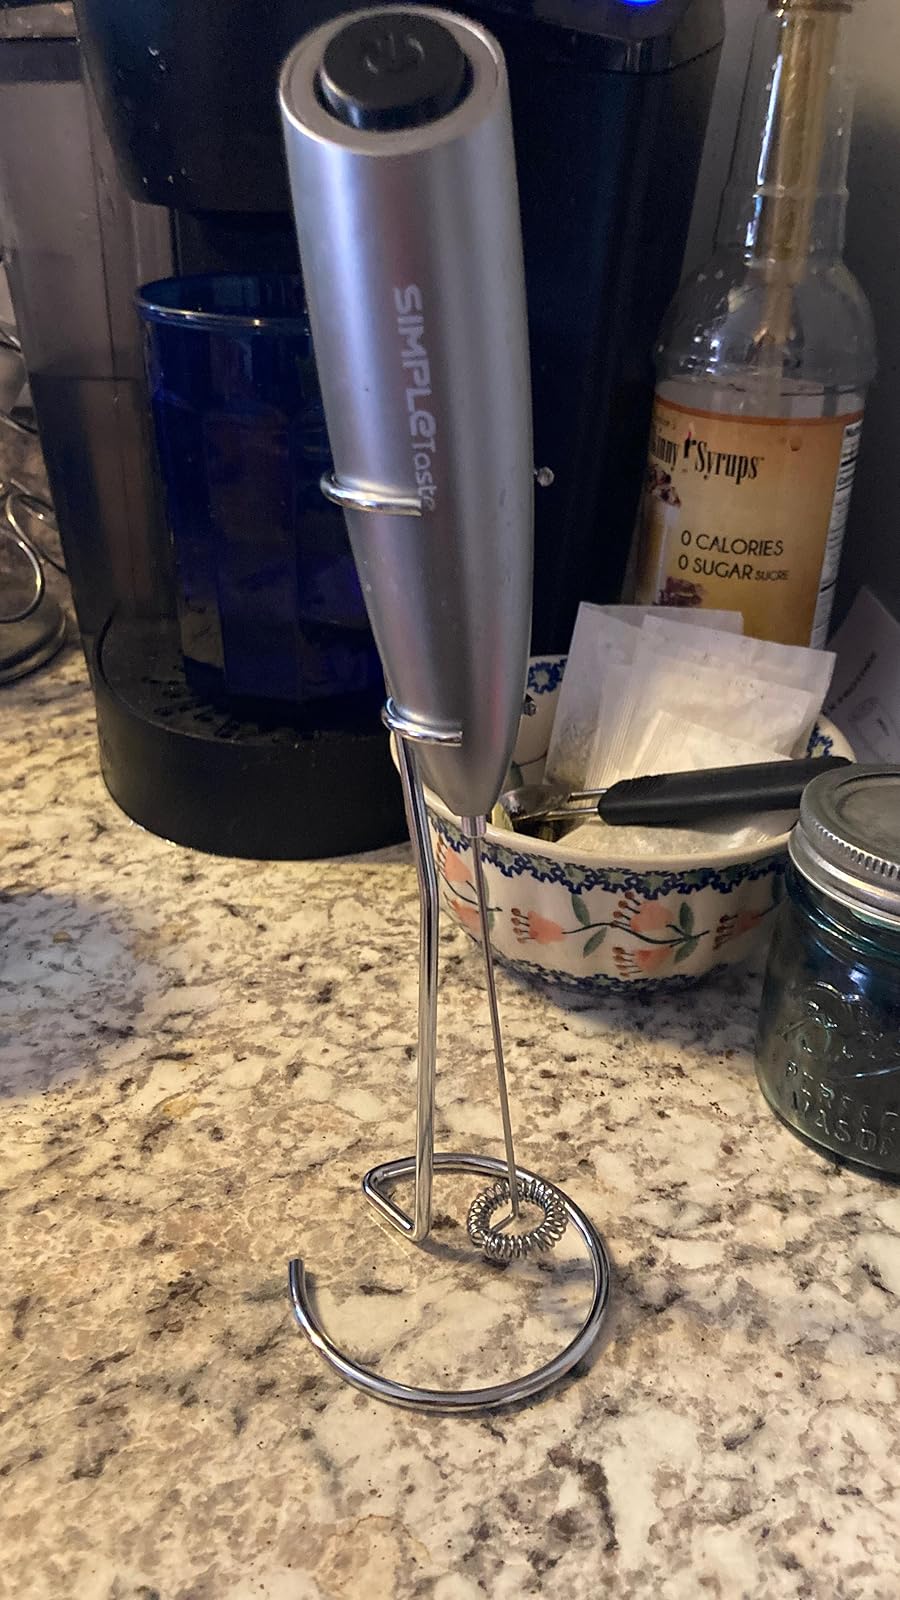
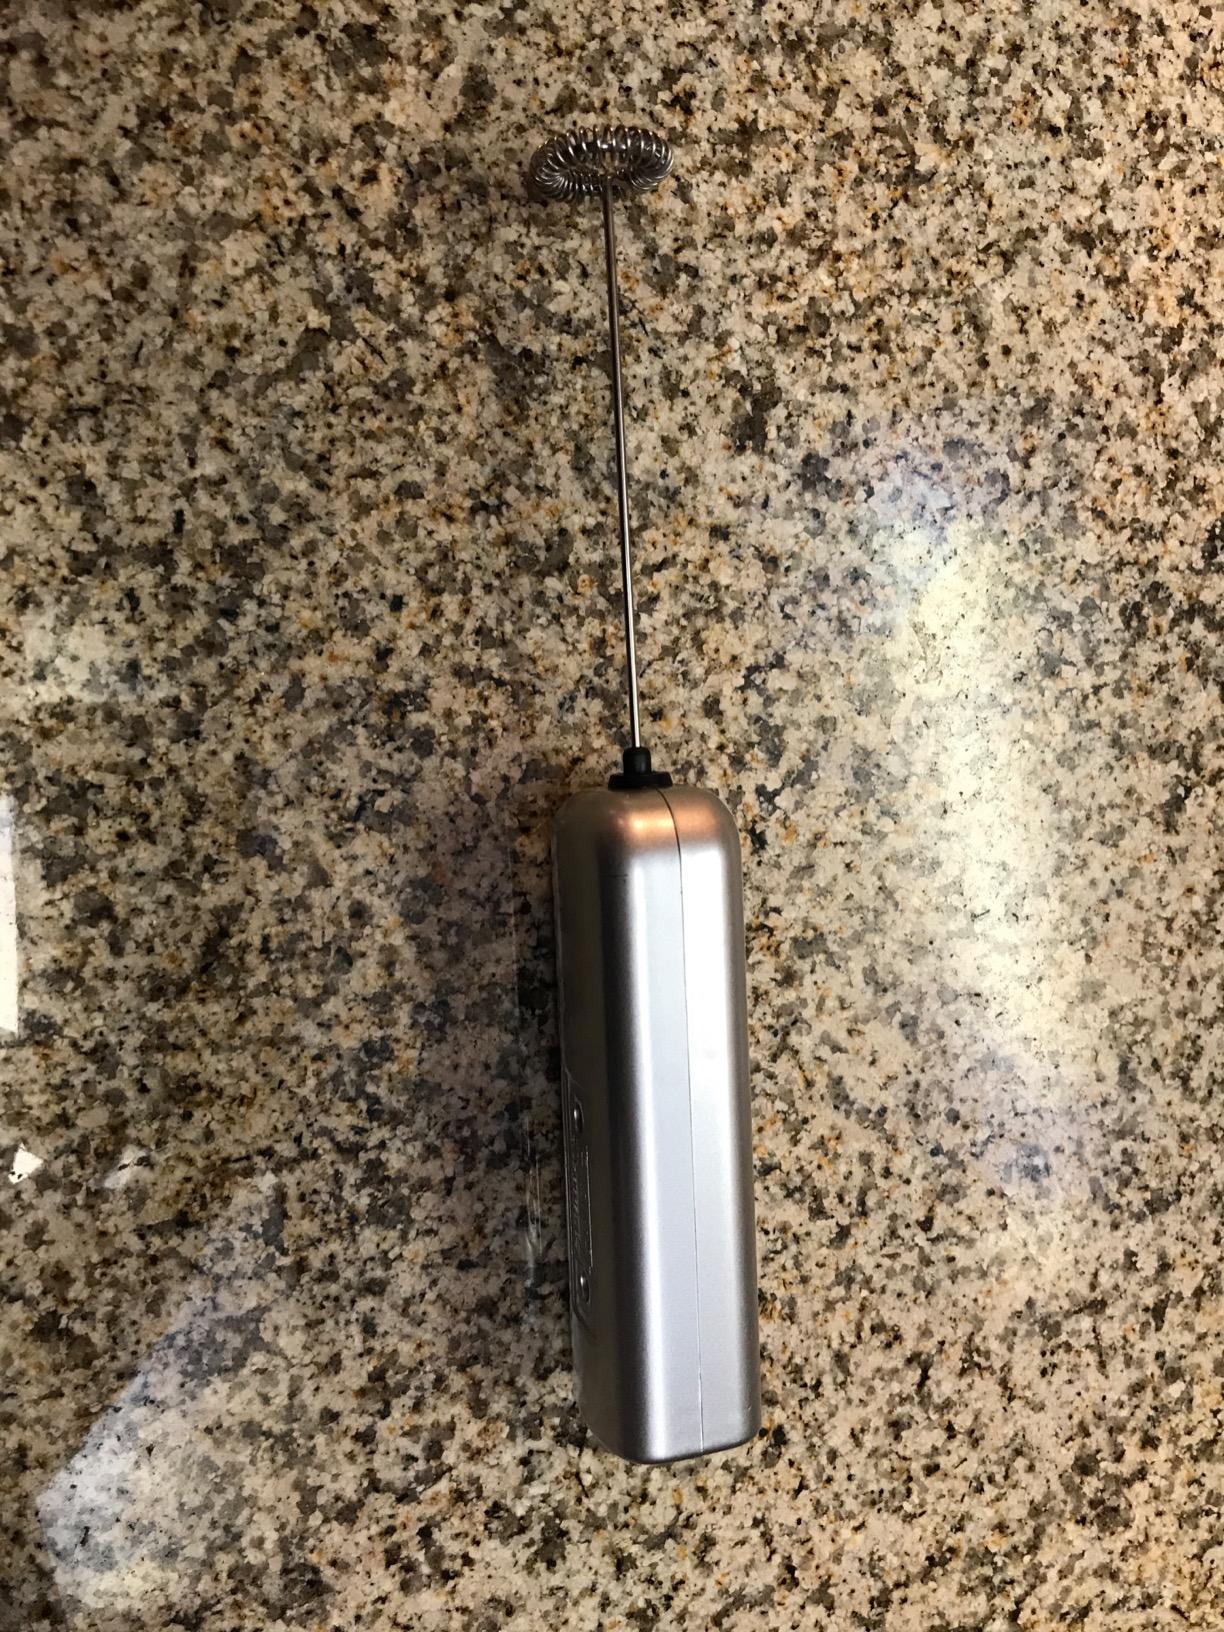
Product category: items_mixer
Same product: no